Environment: lab
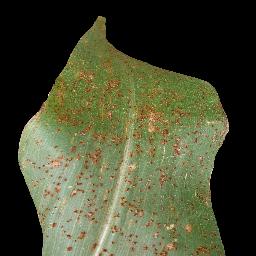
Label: common_rust